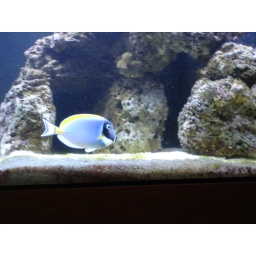
Powder blue is roughly 4-5 inches in size and eats like a pig